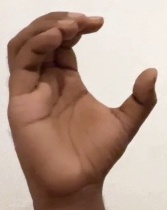
ASL sign: C